IROC XXIV

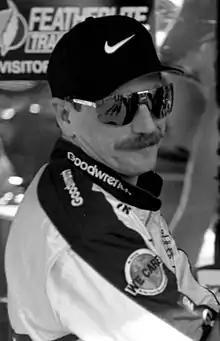
Dale Earnhardt (seen in 1997), the IROC XXIV champion

IROC XXIV was the twenty-fourth season of the International Race of Champions, which started on February 18, 2000. The series used identically prepared Pontiac Firebird Trans Am race cars, and contested races at Daytona International Speedway, Talladega Superspeedway, Michigan International Speedway, and Indianapolis Motor Speedway. Dale Earnhardt won $225,000 and his second consecutive championship, and his fourth and final overall.